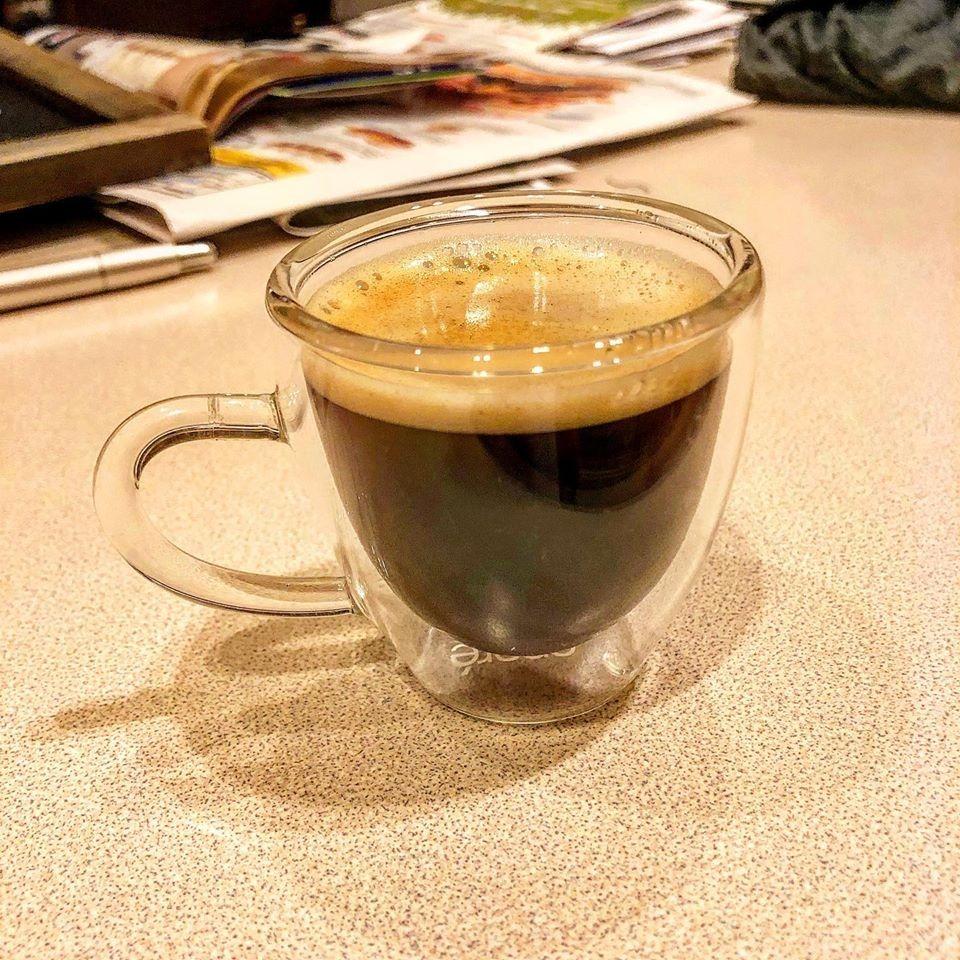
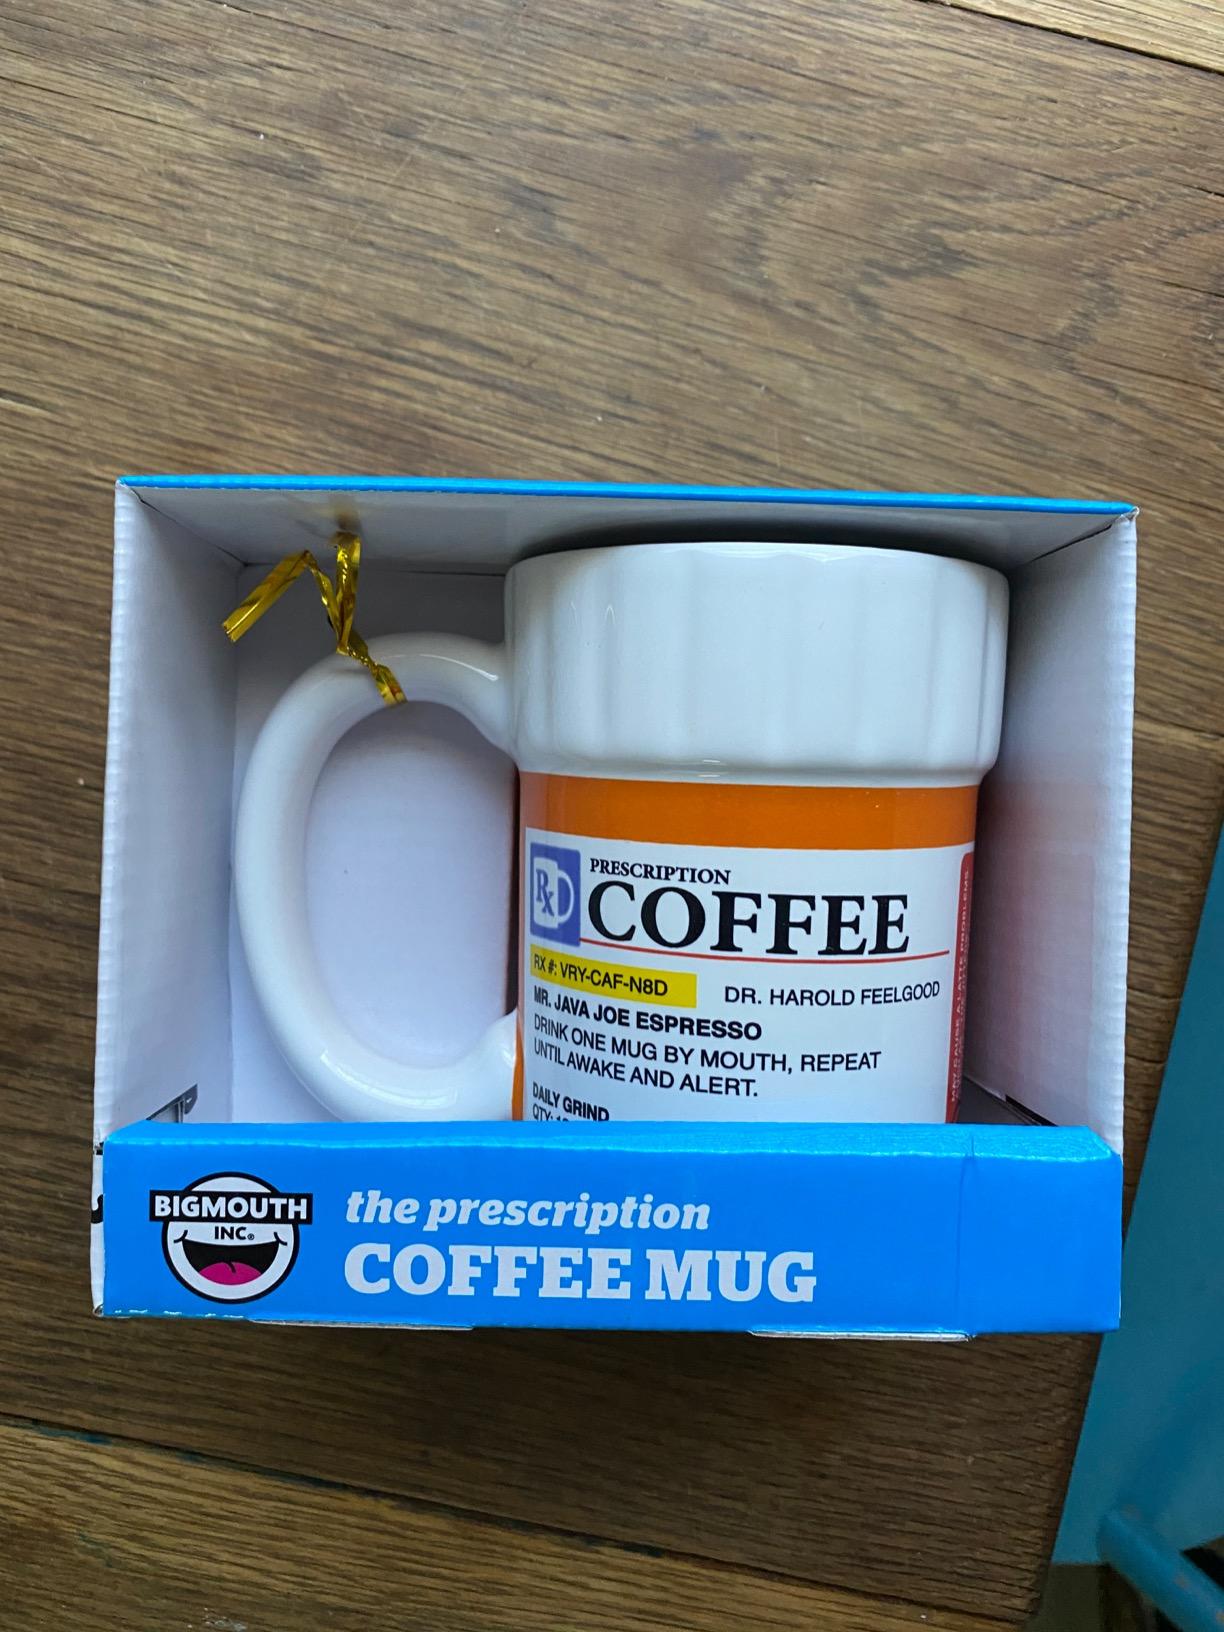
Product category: items_mug
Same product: no